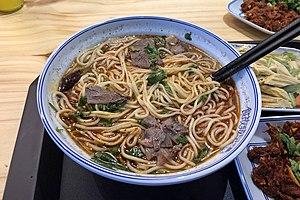
La soupe de nouilles au bœuf est une soupe de nouilles composée de bœuf cuit ou de cuisson rouge, de bouillon de bœuf et de légumes ainsi que des nouilles chinoises. Le plat existe sous diverses formes en Asie de l’Est et en Asie du Sud-Est. La soupe de nouilles au bœuf fut conçut pour la première fois par l'ethnie Hui au cours de la dynastie Tang et fut connue sous le nom de soupe de nouilles au bœuf de Lanzhou. La soupe de nouilles au bœuf du Sichuan ou soupe de nouilles au bœuf braisé est un plat du Sichuan, une variante du plat hui original. Le plat fut été introduit à Taïwan par des anciens combattants sichuanais du Kuomintang qui se réfugièrent sur l'île pendant la guerre civile chinoise. A l'Ouest, on l'appelle généralement soupe taïwanaise de nouilles au bœuf.